Hydrothermal mineral deposit

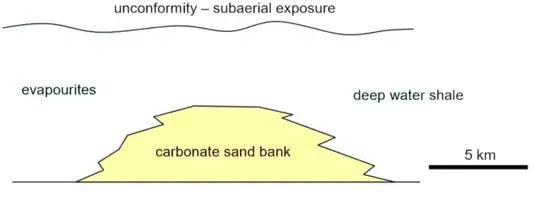
MVT deposits petrogenetic model in general - Carbonate sand banks deposited on a shallow tropical marine platform separated very shallow water evaporite basins (landward) and deeper water muds (seaward).

The deposits are hosted in limestone or dolomite that was deposited on shallow marine platforms in a tectonically stable intraplate environment. As expected in such an environment, volcanic rocks, folding and regional metamorphism are absent as a general rule. MVT deposits commonly lie in close proximity to evaporites and/or beneath unconformities.